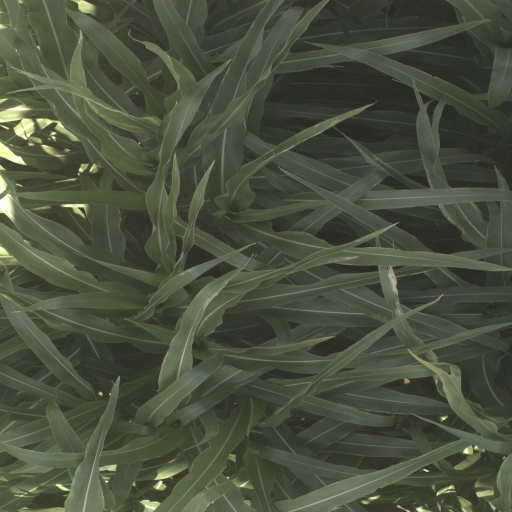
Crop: sorghum